Battle of Britain (1985 video game)

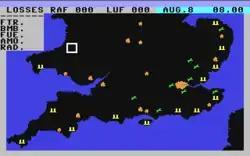
A still image of gameplay. Gold colours represent cities, green represents RAF air bases and yellow represents radar installations.

The game is a turn-based strategy and focuses on air battles during the Battle of Britain campaign of the Second World War. The player commands squadrons of the Royal Air Force and the main objective of the game is to defend key cities and radar installations from the Luftwaffe. Unlike previous games in the series, "Battle of Britain" includes cursor movement, a scrolling interface and elements of first-person shooter gameplay.